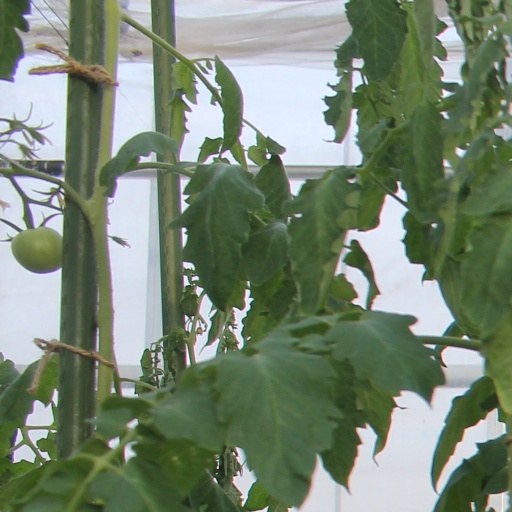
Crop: tomato